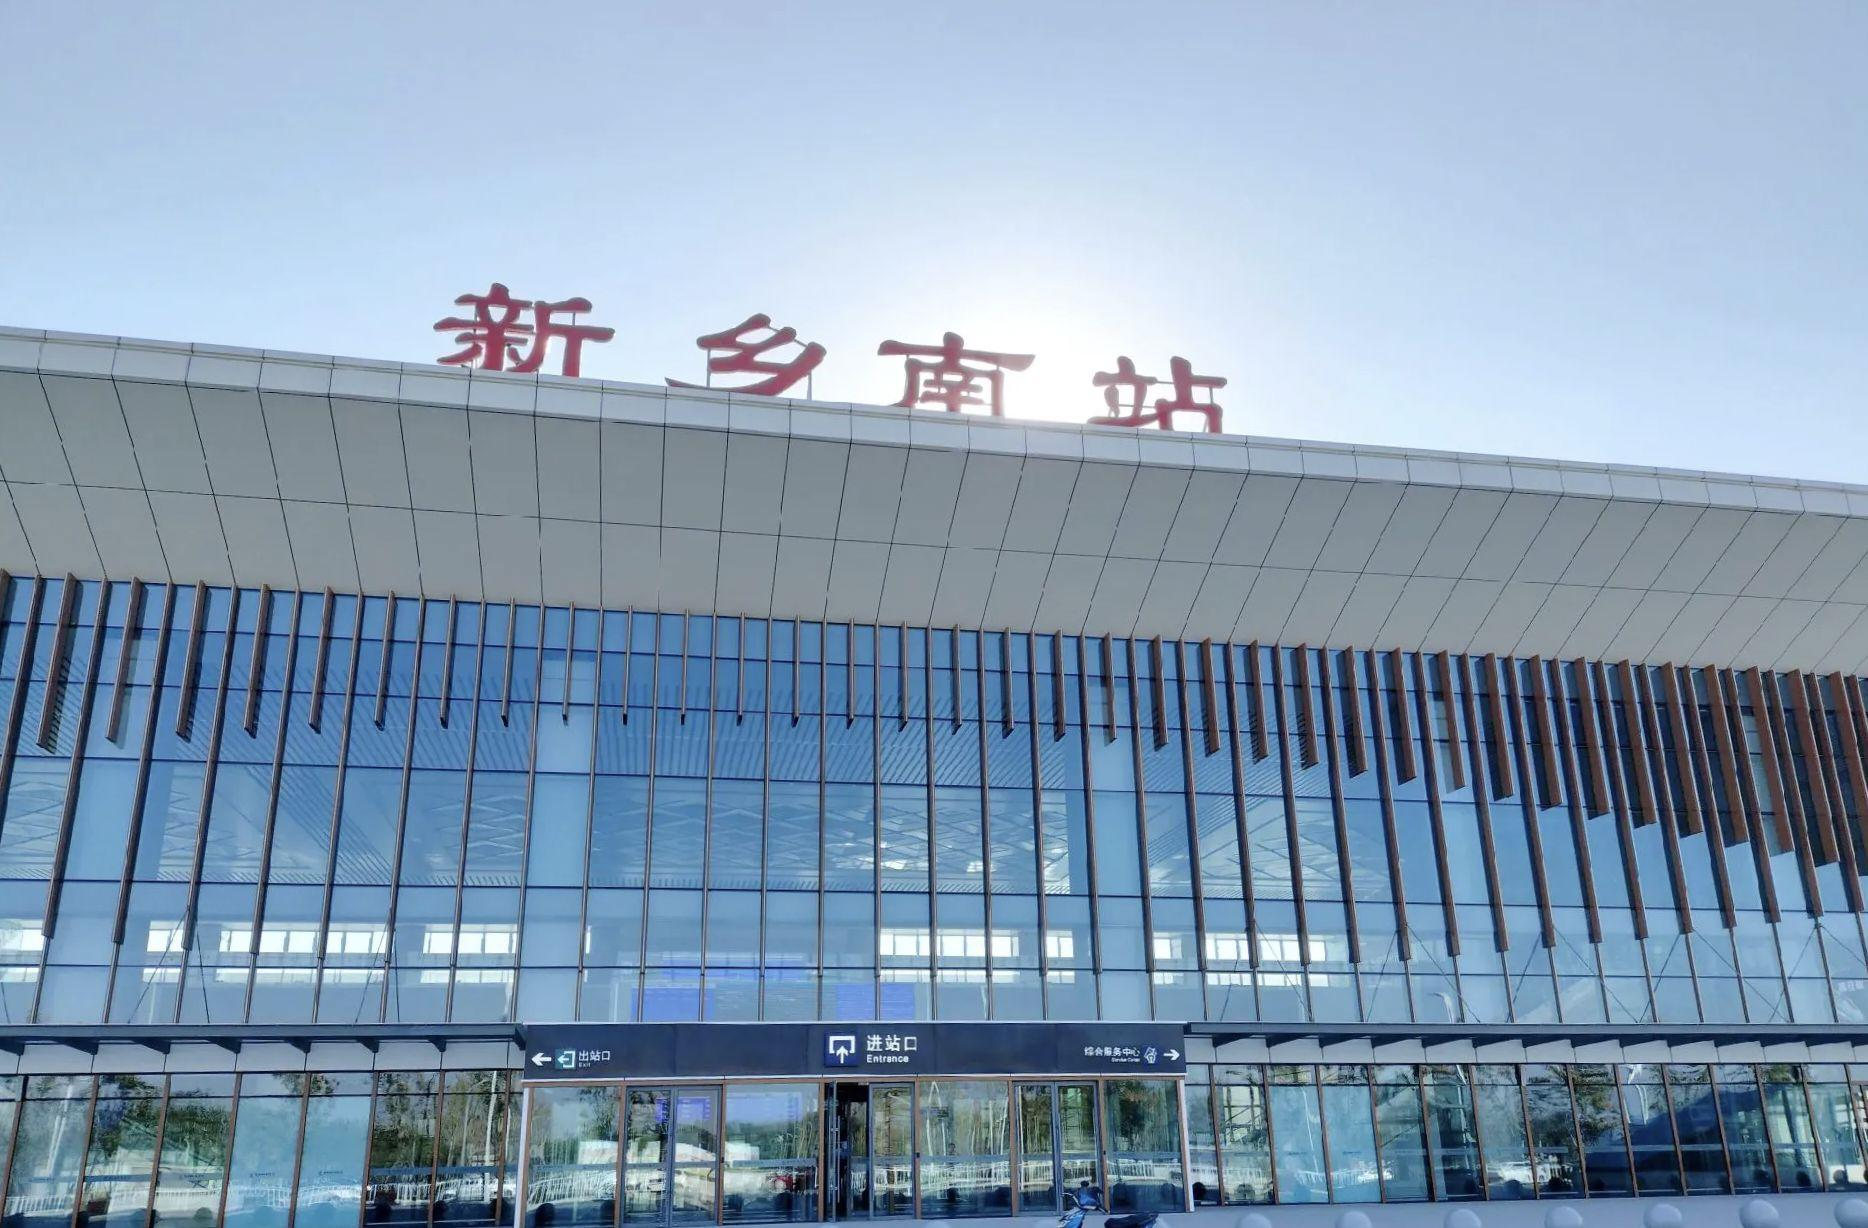
地标名称：新乡南站
所在城市：新乡市·原阳县